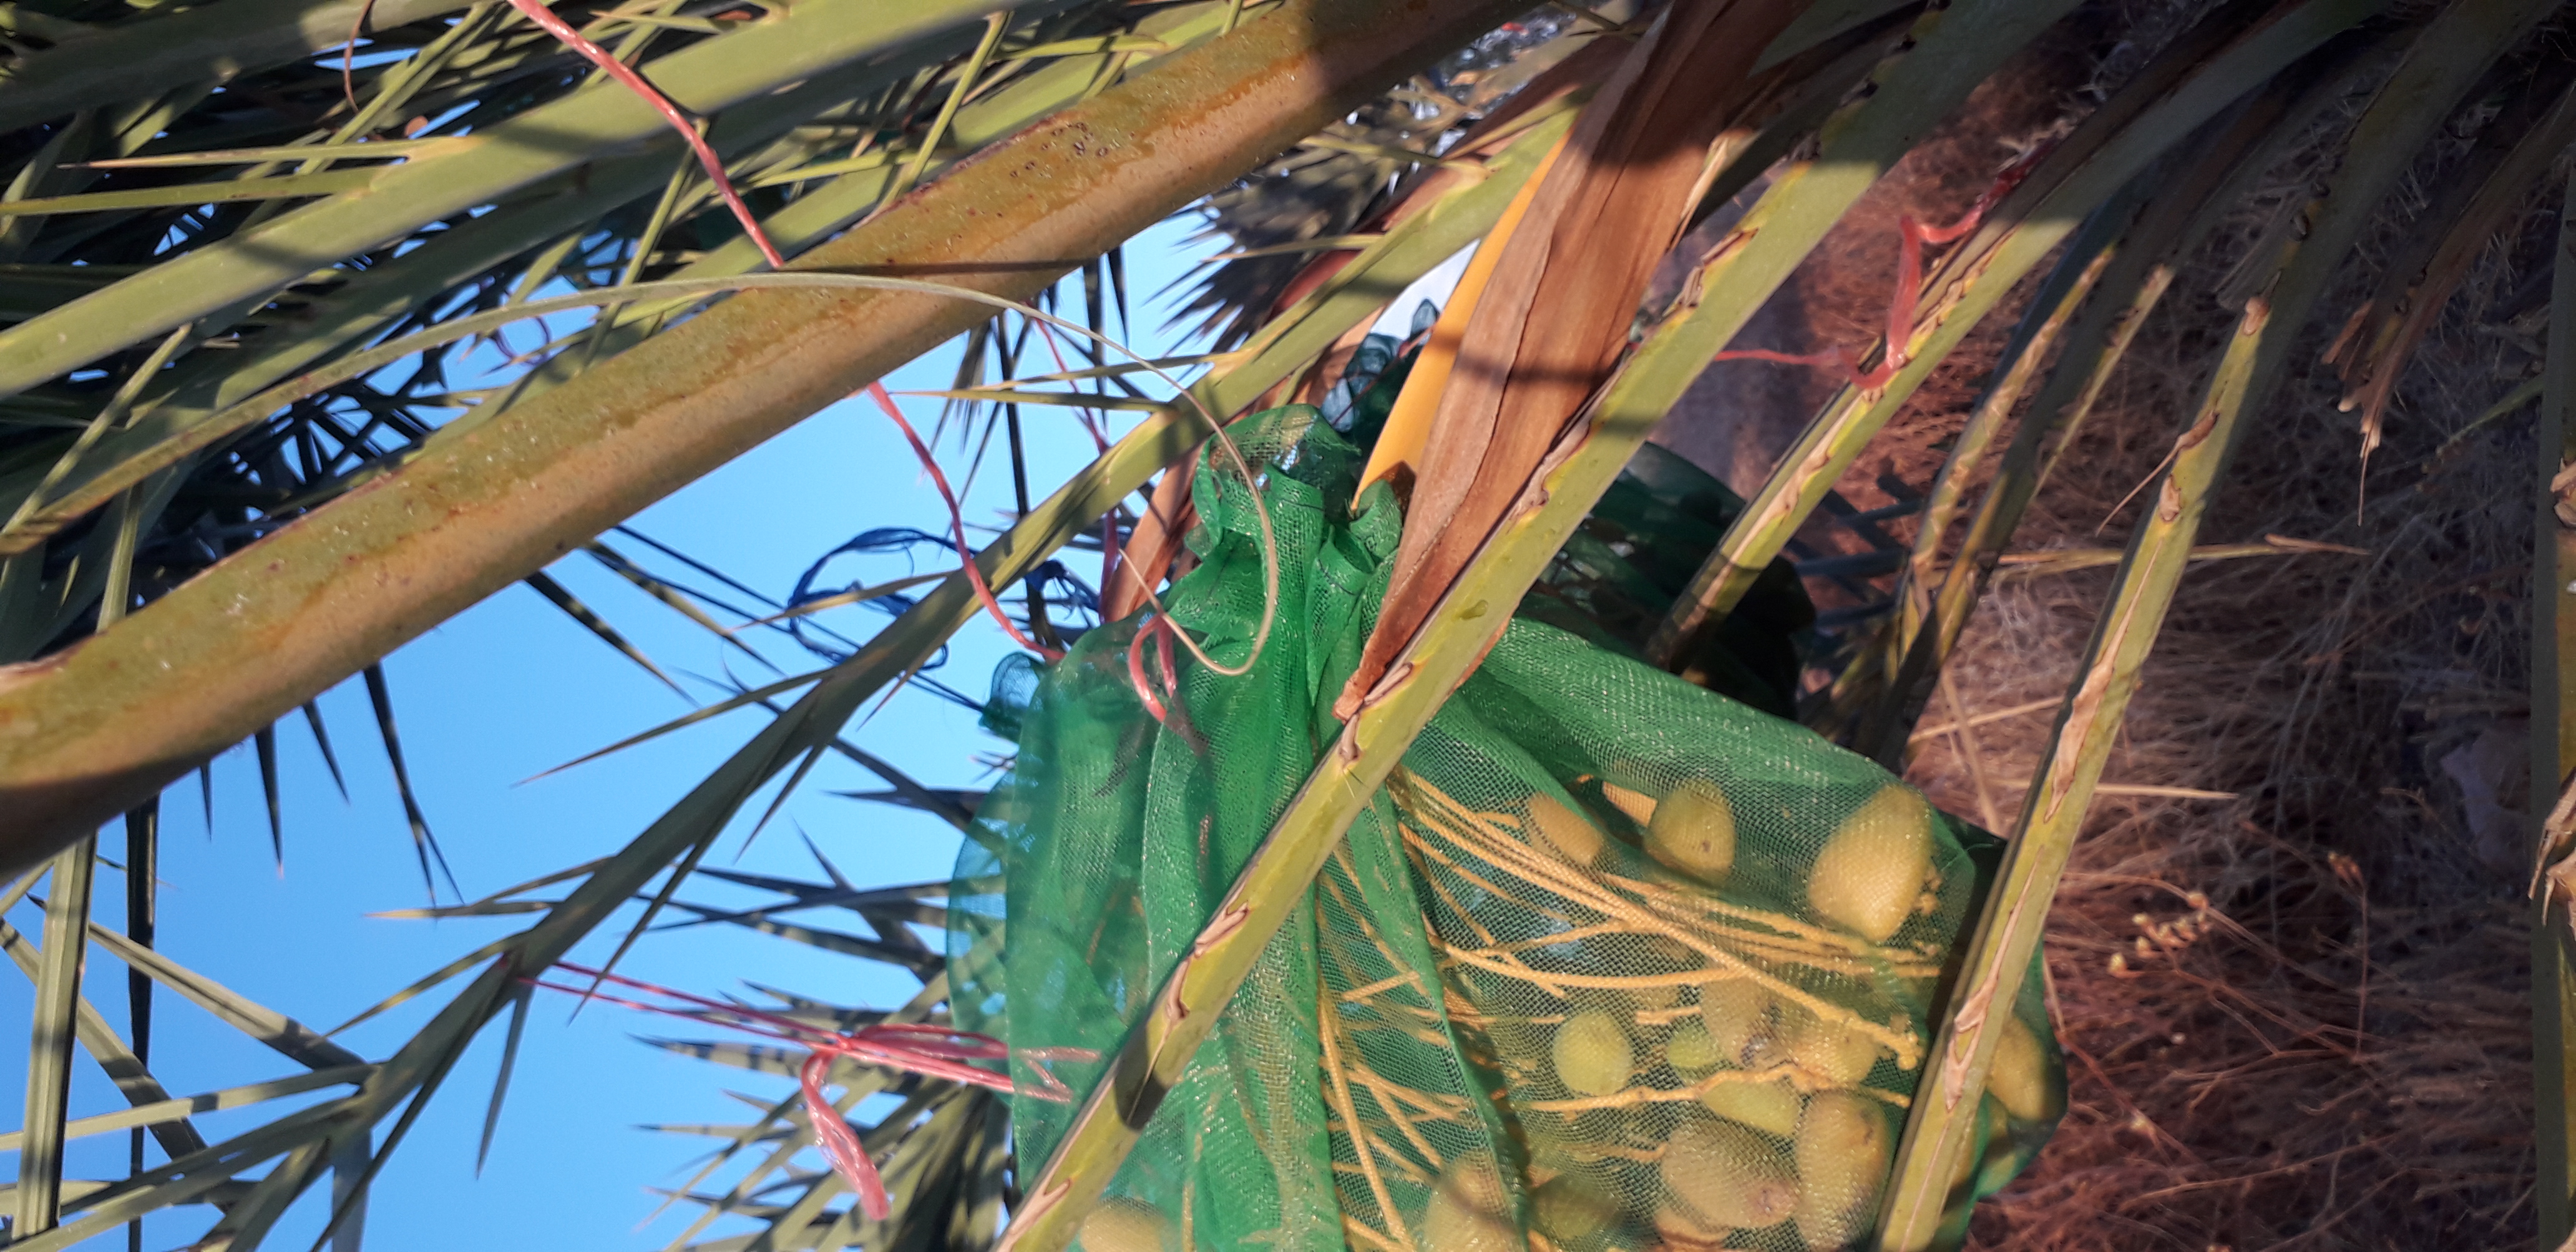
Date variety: Boumajhoul